Klaus Eberhartinger

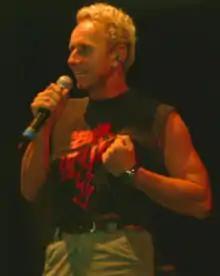
Klaus Eberhartinger performing at an EAV concert in 2004

Klaus Eberhartinger (born 12 June 1950 in Gmunden, Upper Austria) is an Austrian singer and television presenter.